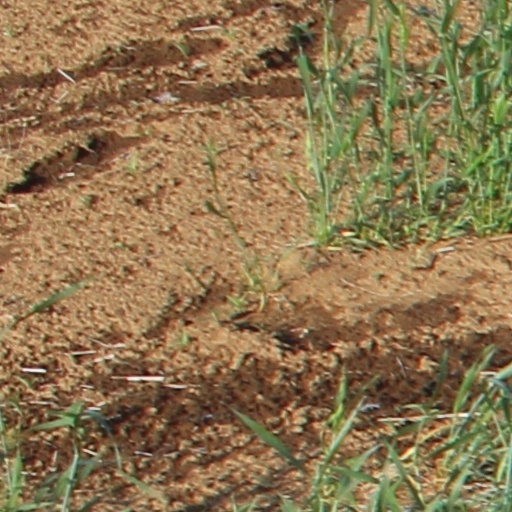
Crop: wheat